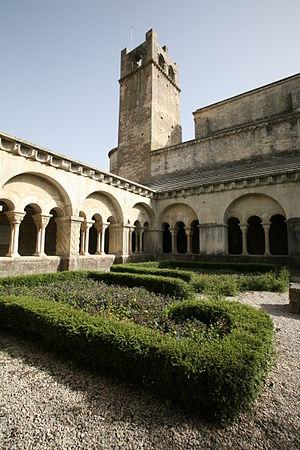
Notre Dame de Nazareth à Vaison-la-Romaine France
Pierre de Mirabel, abbé de Saint-Florent d’Orange est vraisemblablement évêque de Vaison de 1010 à 1030.
Liste des évêques de Vaison-la-Romaine :
Hugues, dit VGo, est un lapidaire qui travailla entre le milieu et la fin du XIIᵉ siècle dans la partie provençale de la basse vallée du Rhône.